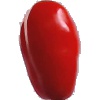
Label: Tomato 2